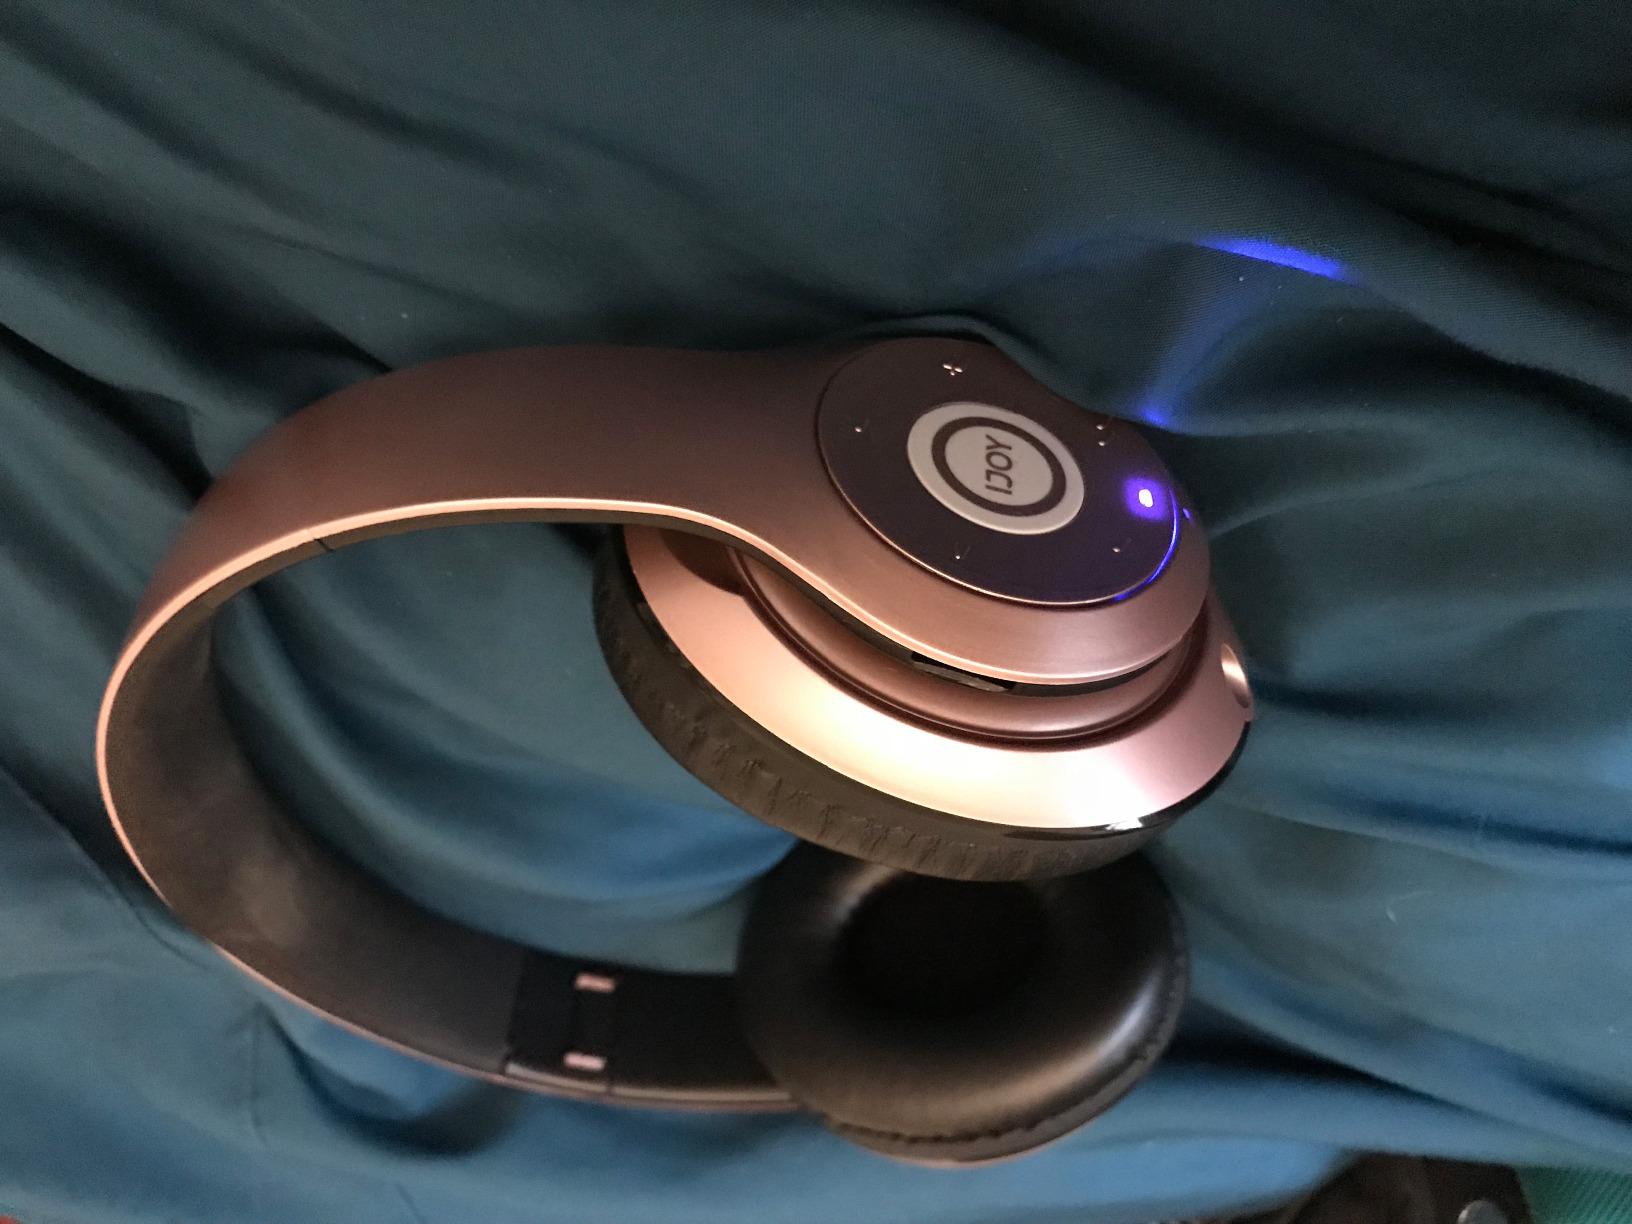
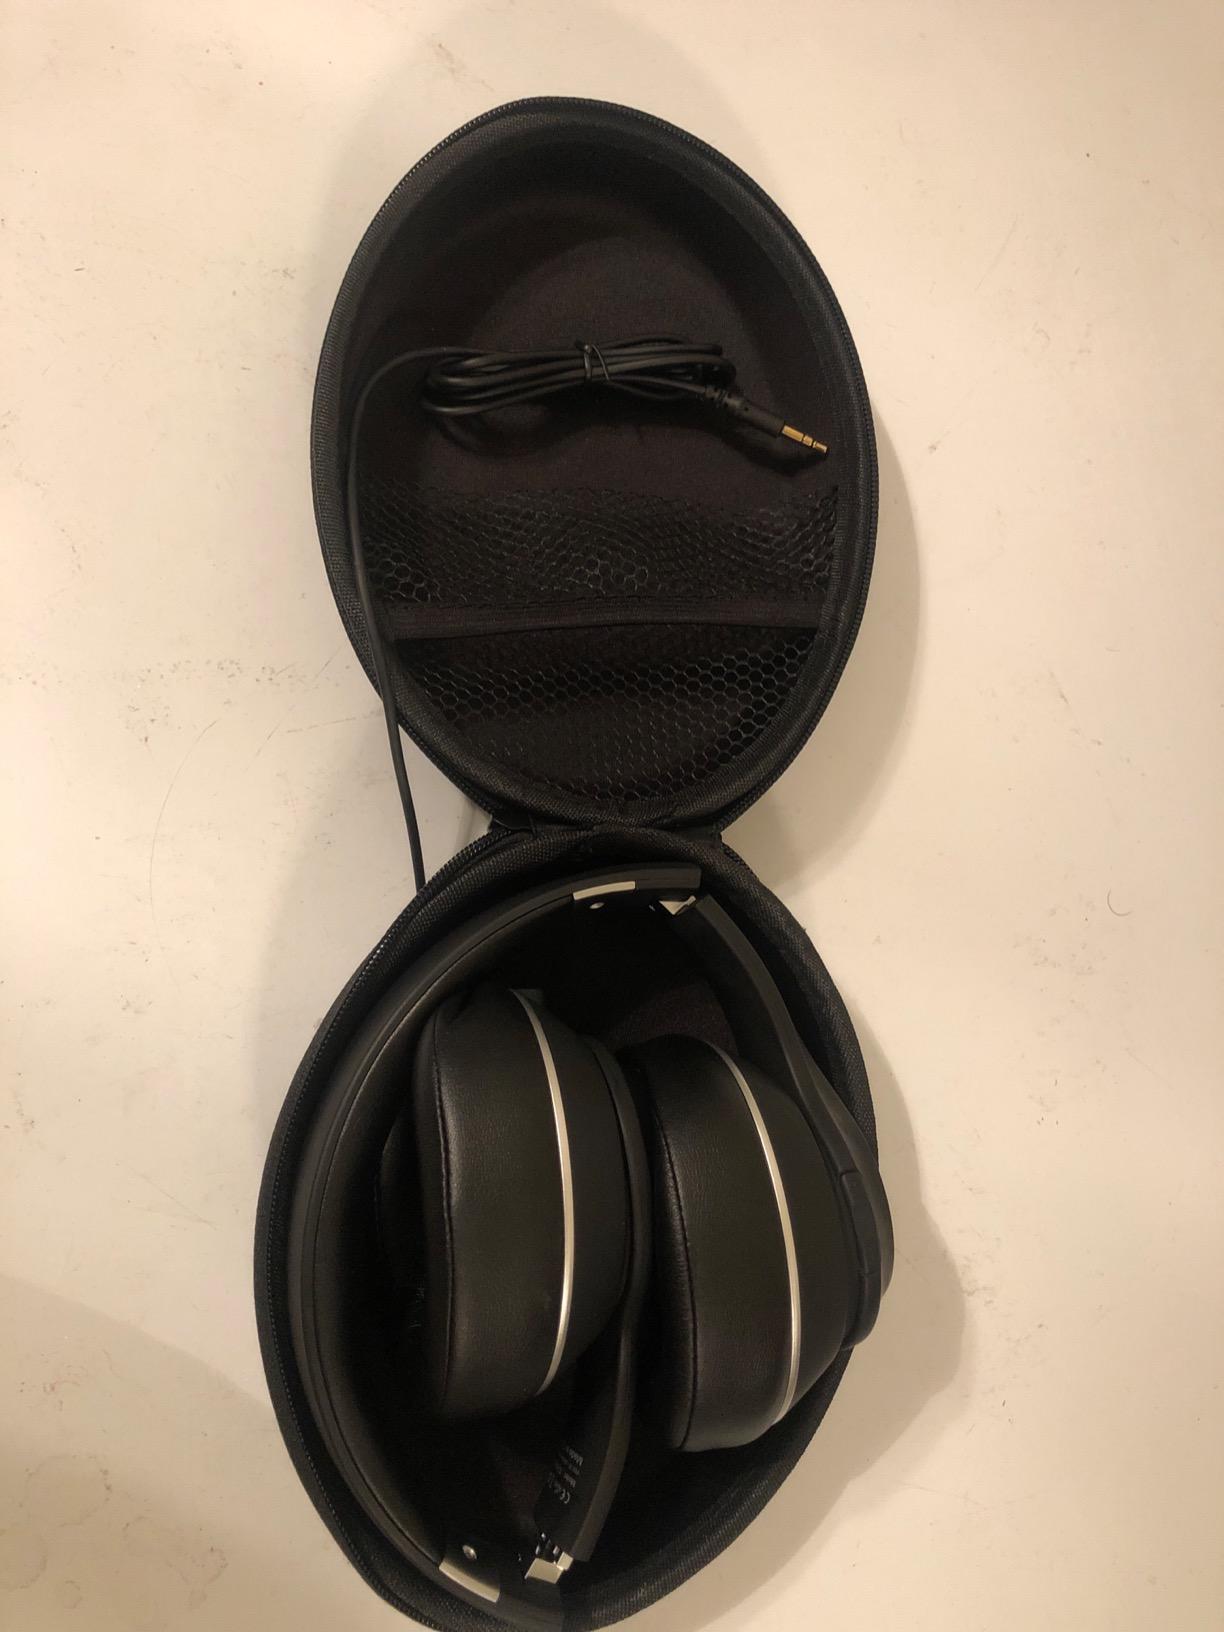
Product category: headphones
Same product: no